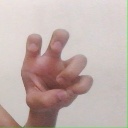
अक्षर: छ